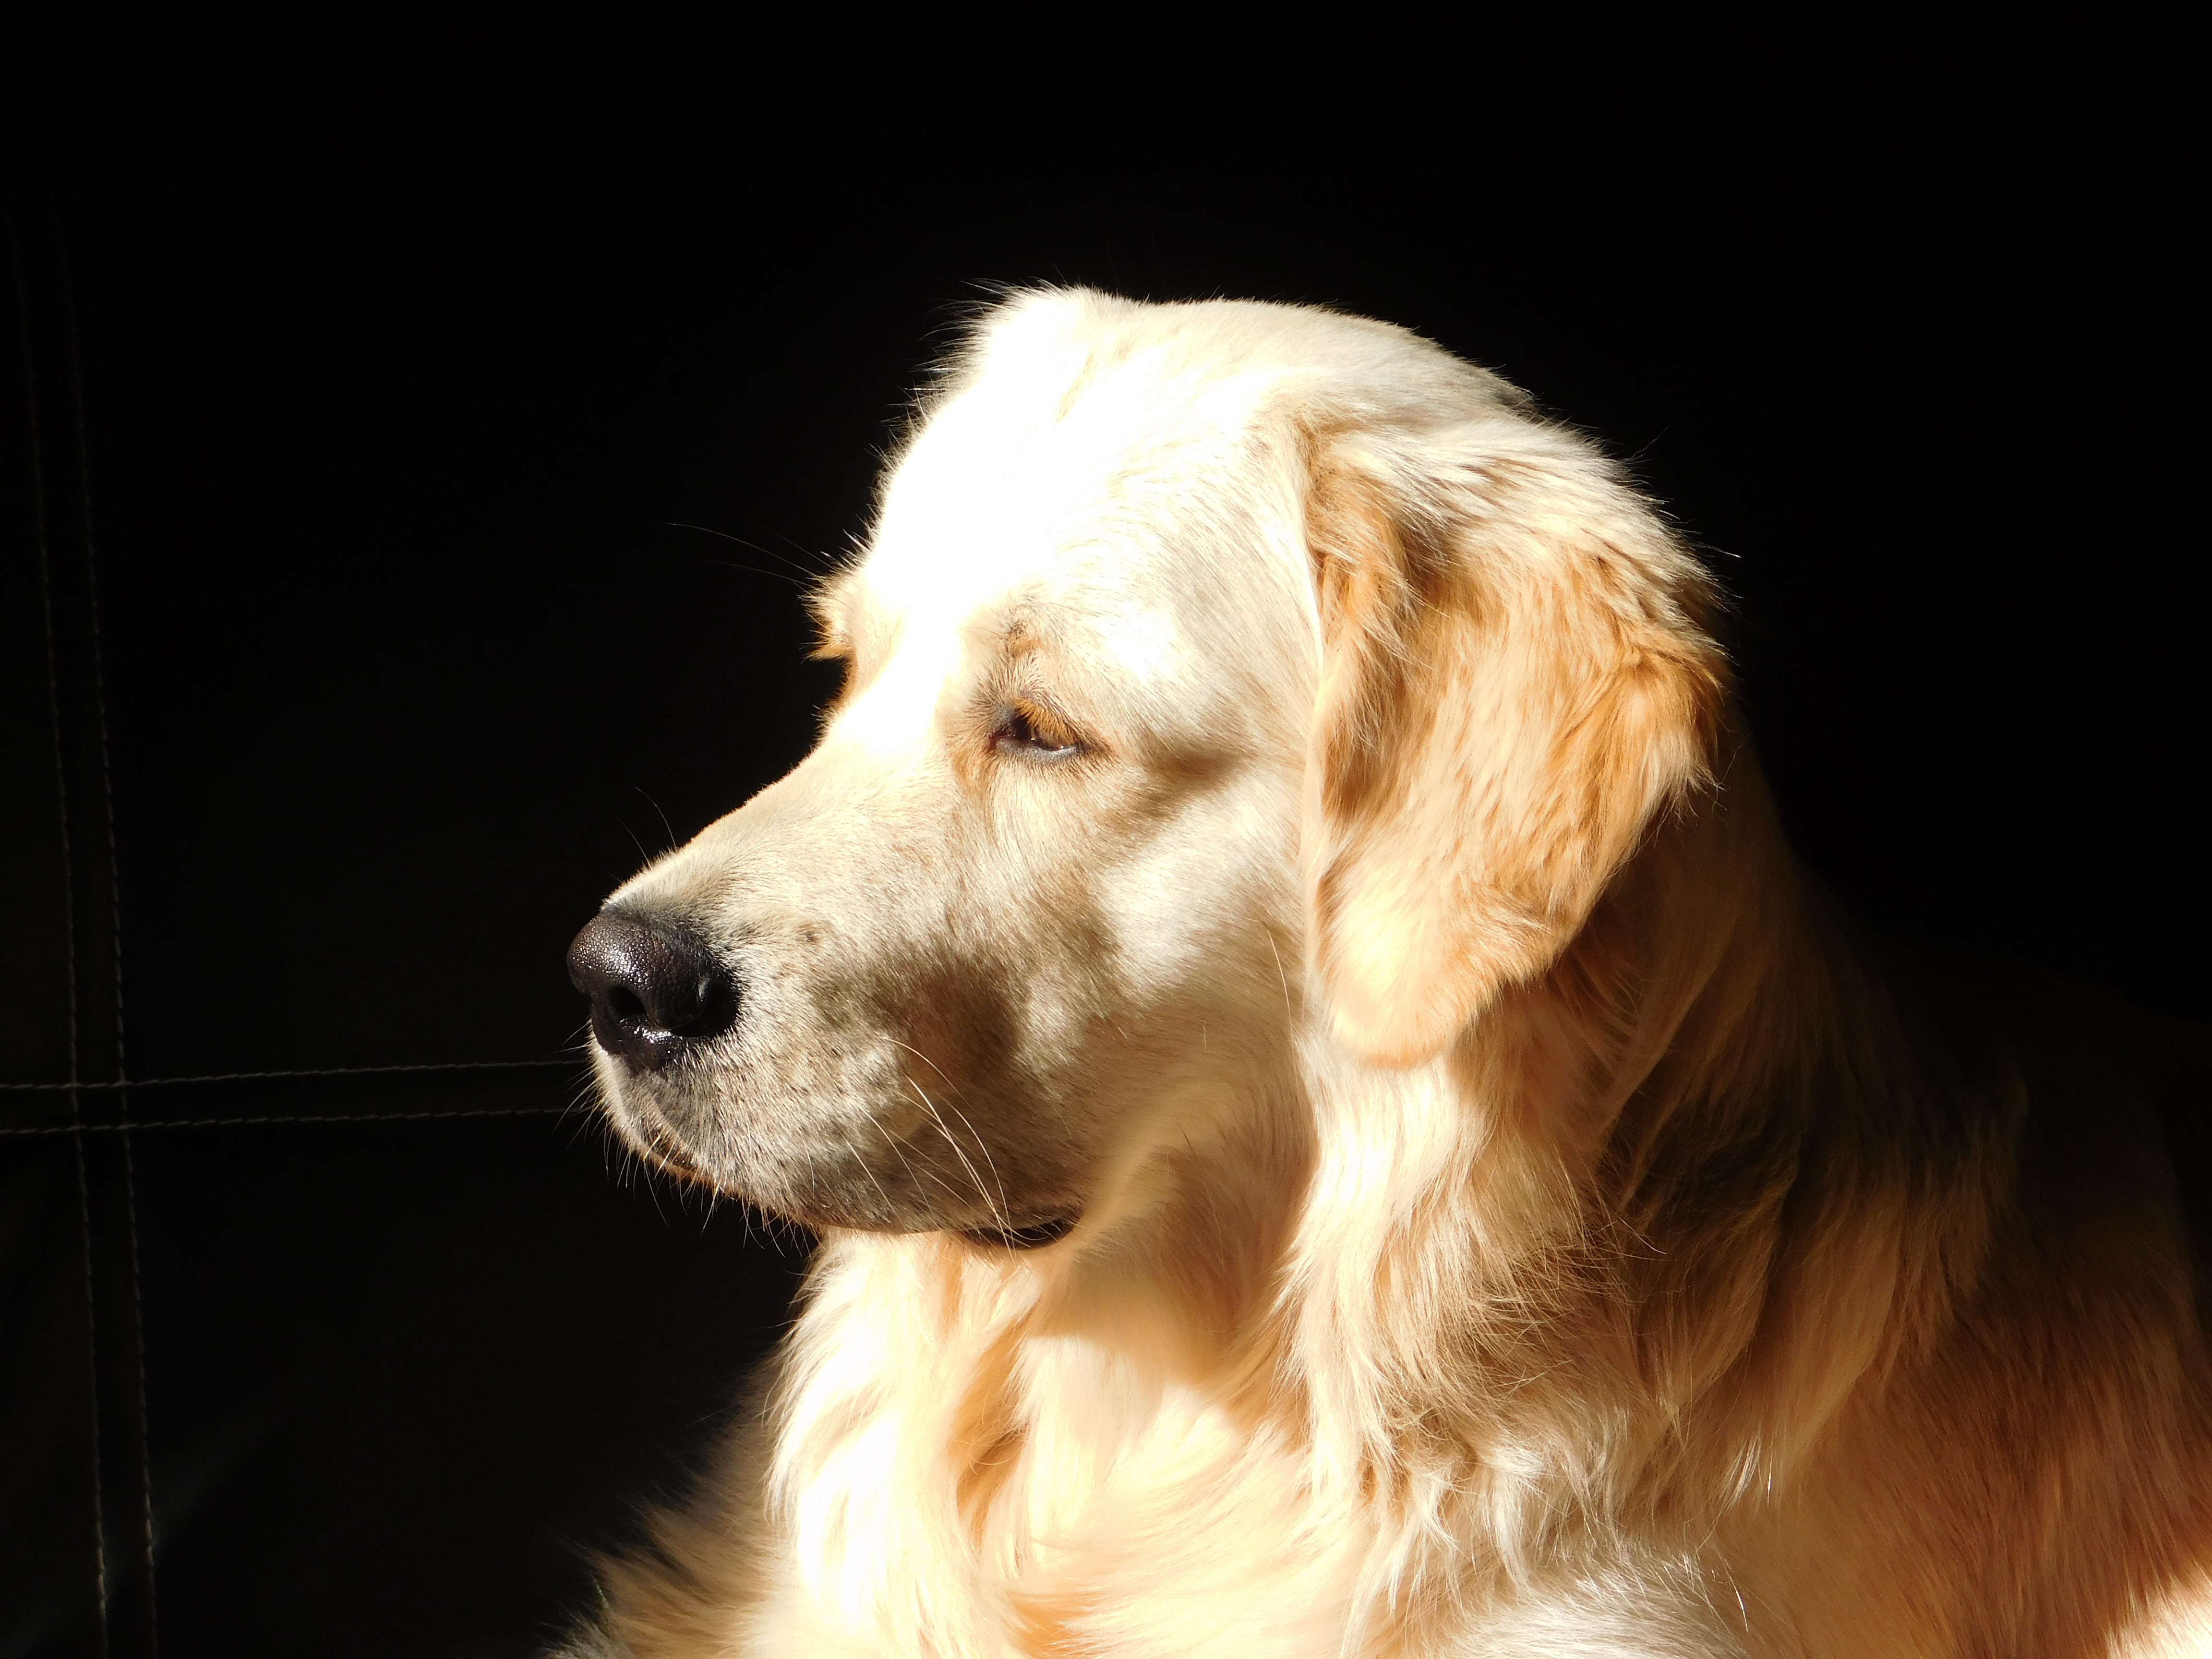
puppy, dog, animal, pet, golden, mammal, spaniel, race, nose, golden retriever, vertebrate, quiet, dog breed, retriever, dog like mammal, carnivoran